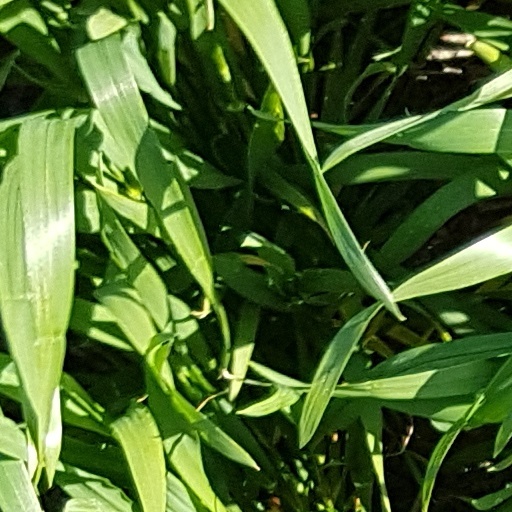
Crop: wheat